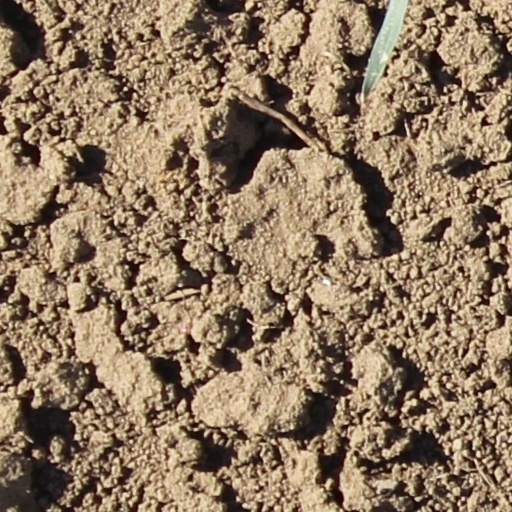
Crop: wheat